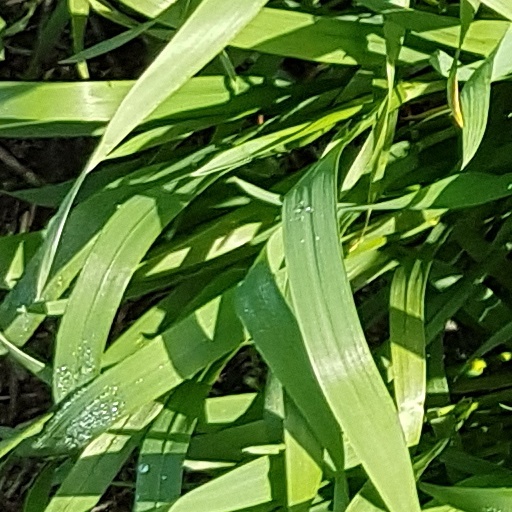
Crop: wheat